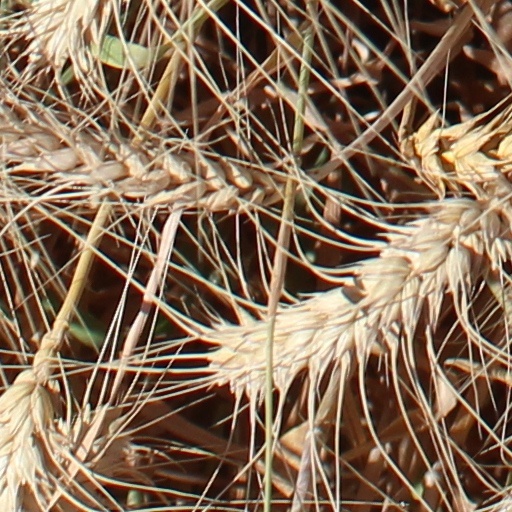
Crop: wheat